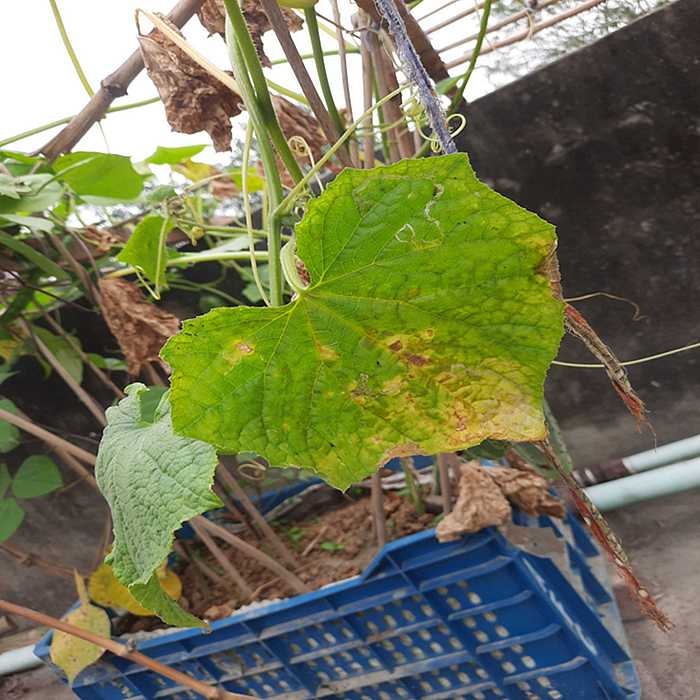
Plant: Cucumber
Label: Anthracnose lesions